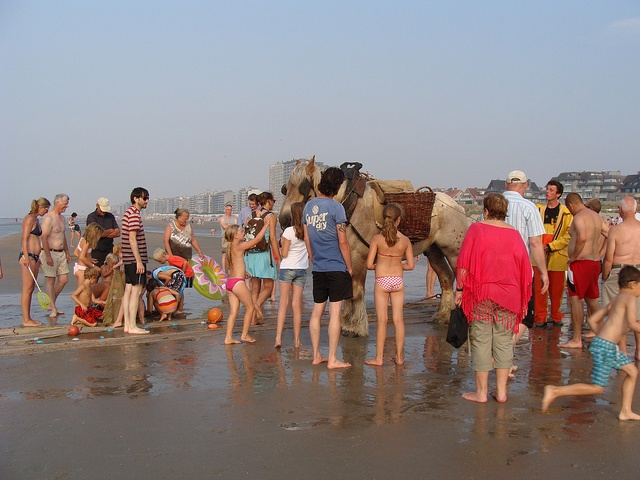
A large group of people stand on a beach around a horse.
some people at the beach and a brown horse
these people are standing on the sand at a beach
A group of people is standing on a beach, surrounding a horse.
people with a carmel at the beach playing